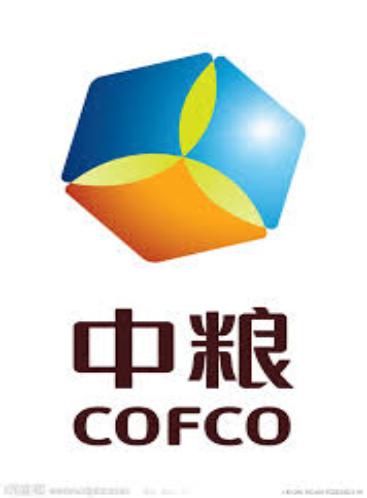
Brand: cofco
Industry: Others